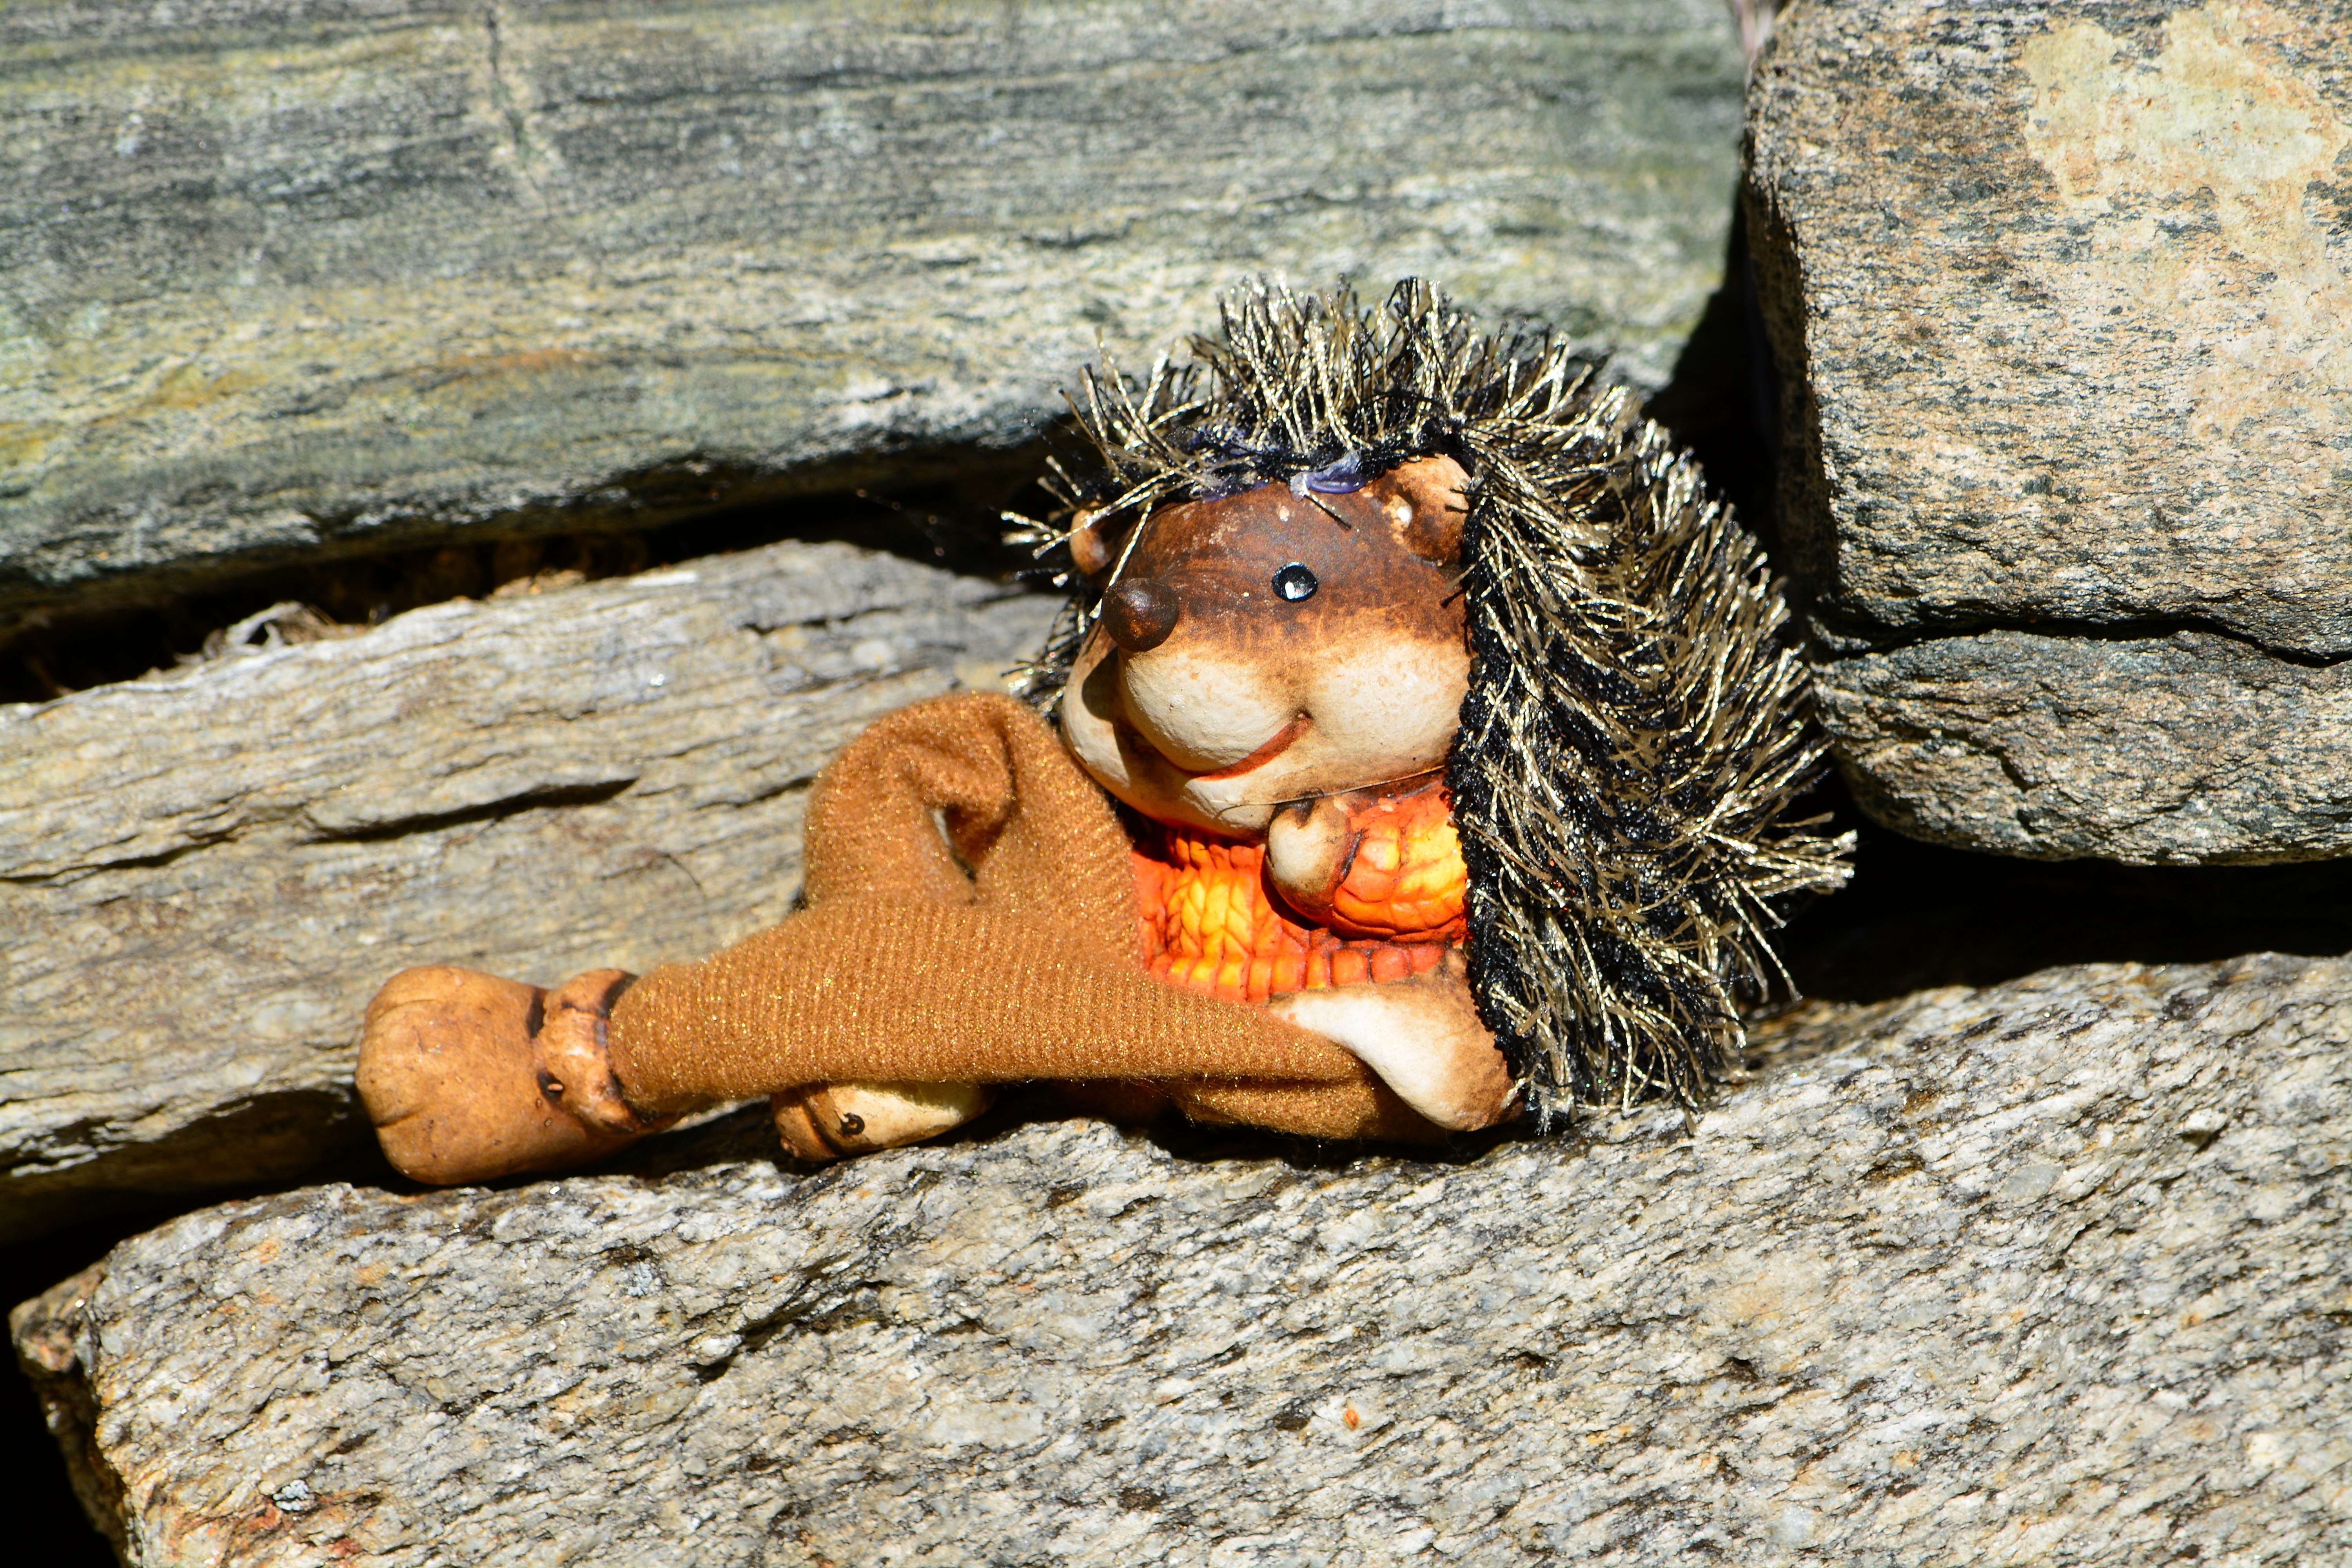
wildlife, squirrel, fauna, doll, figure, hedgehog, toys